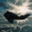
Label: airplane